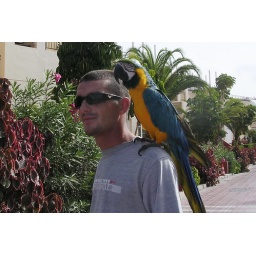
This guy was walking along the beach with his maccaw parrot on his shoulder. Not tied in any way.